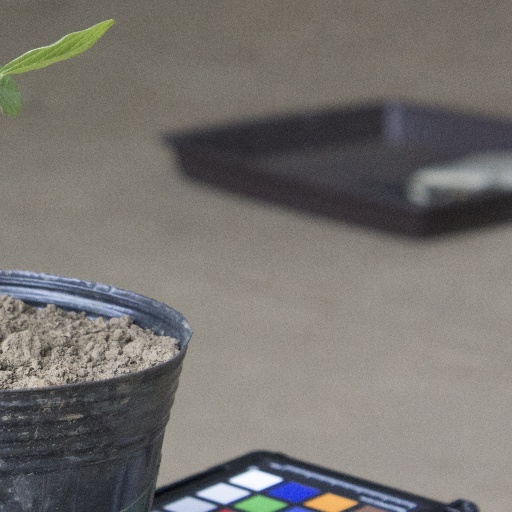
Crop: soybean